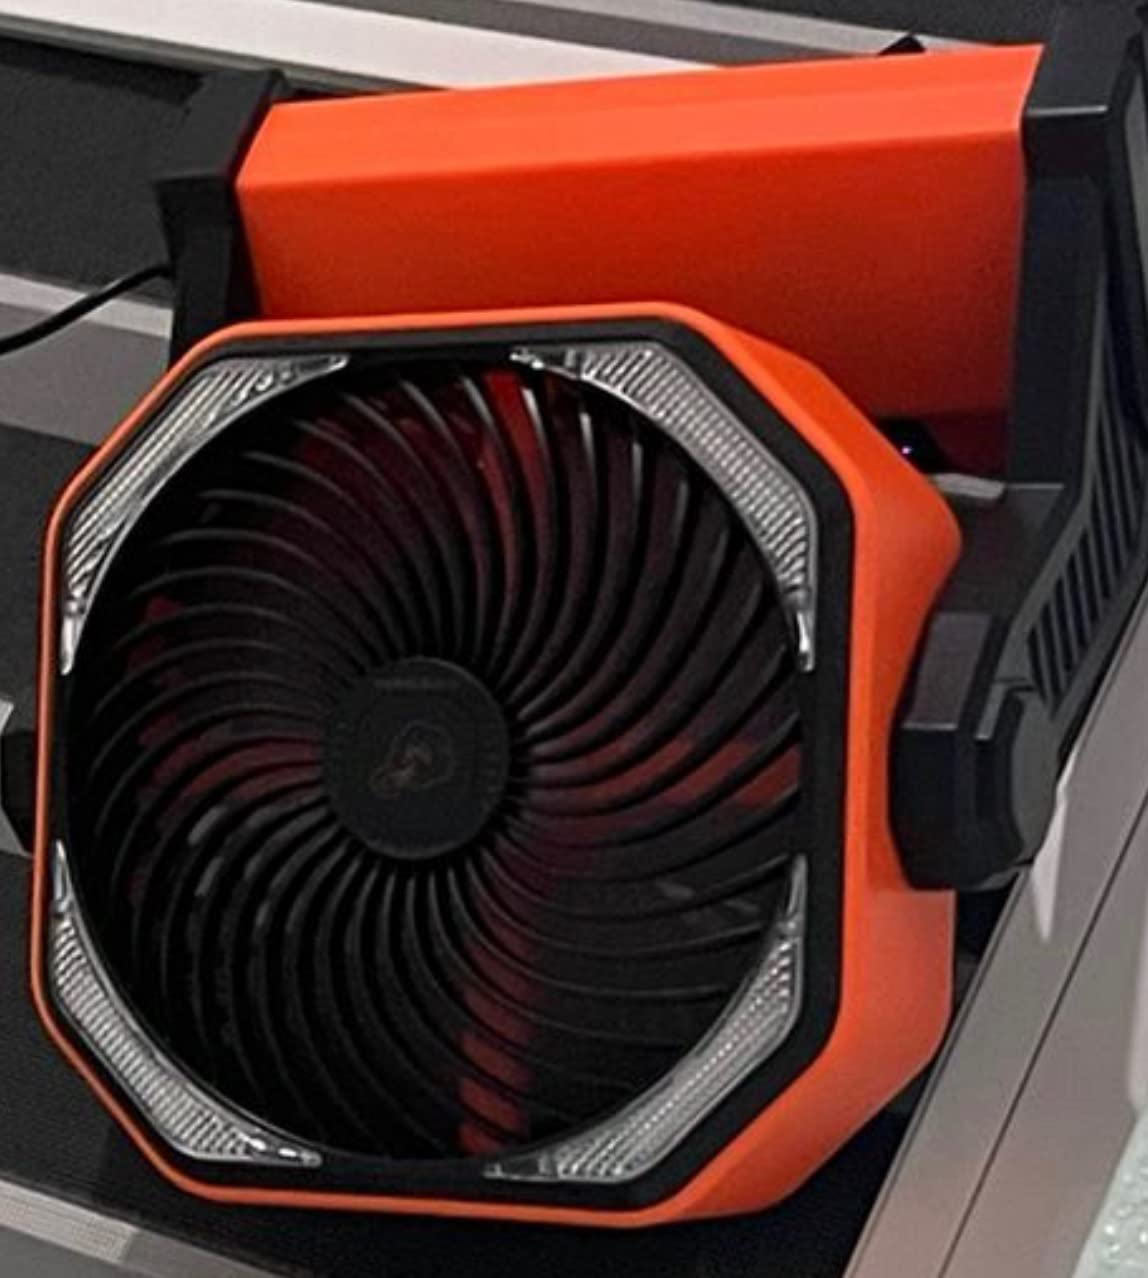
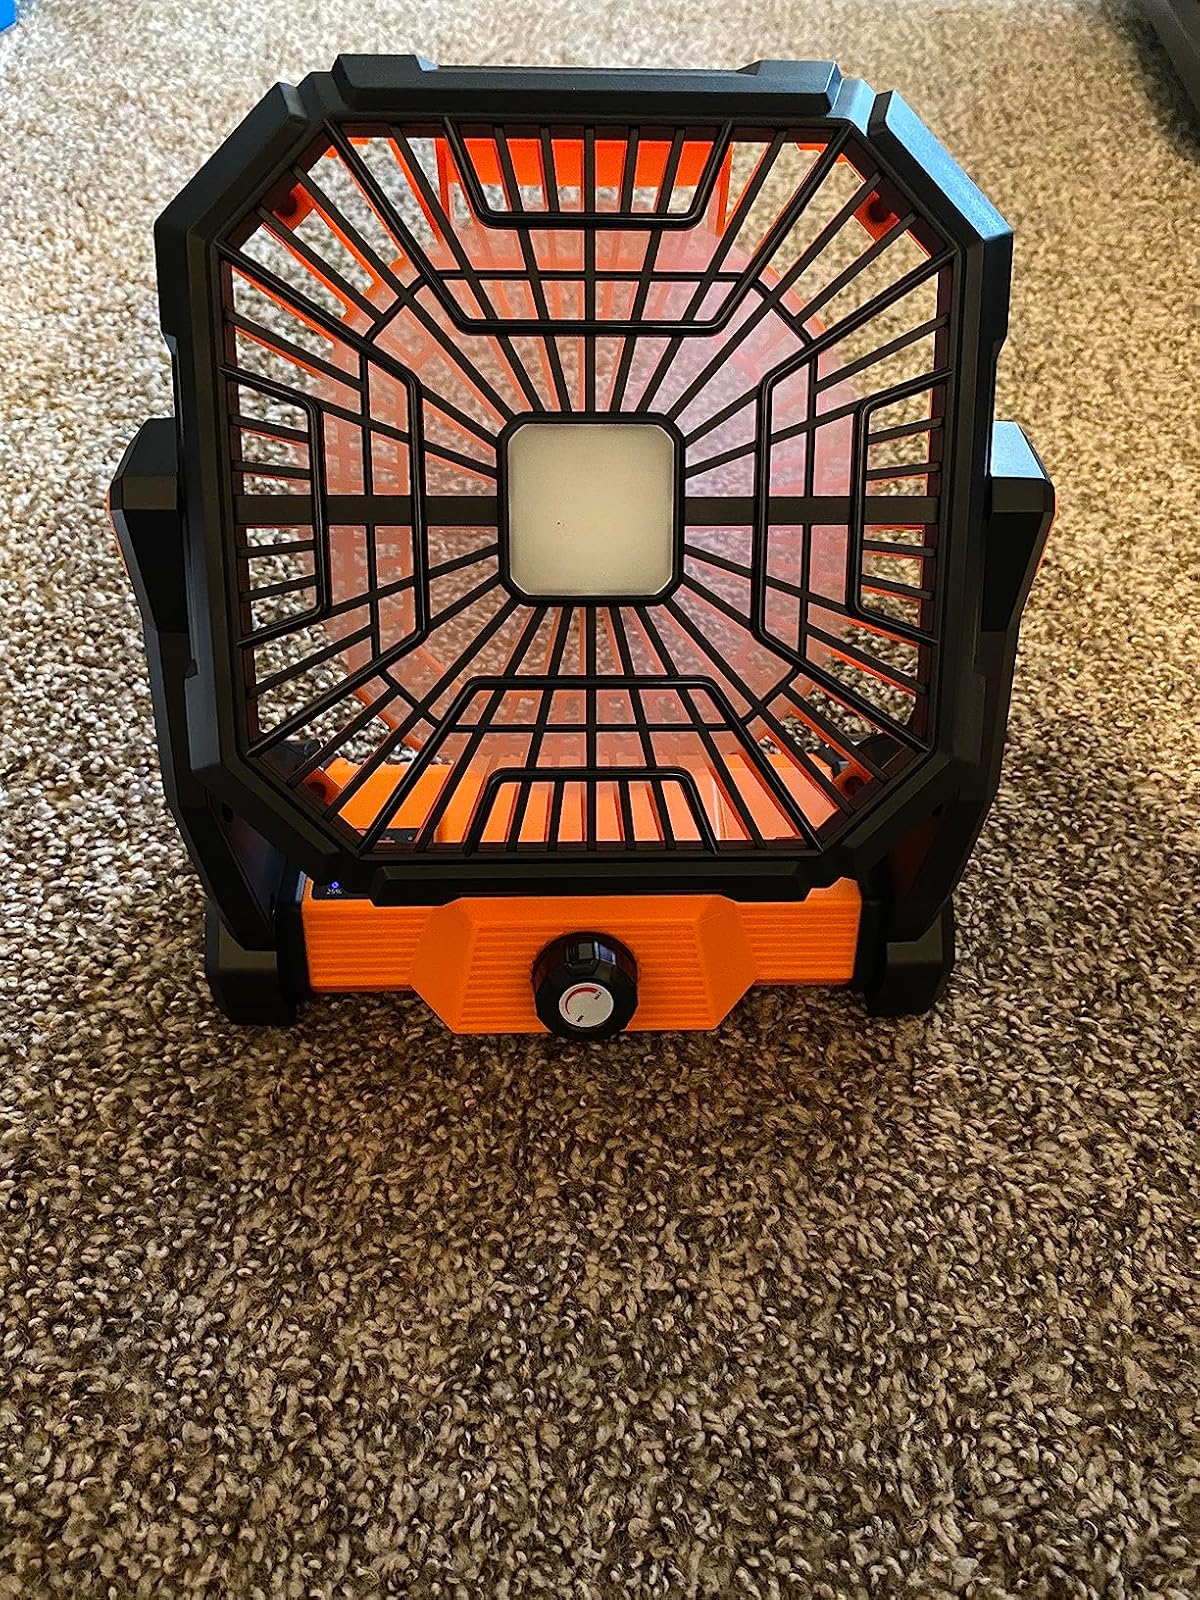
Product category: lantern
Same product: no